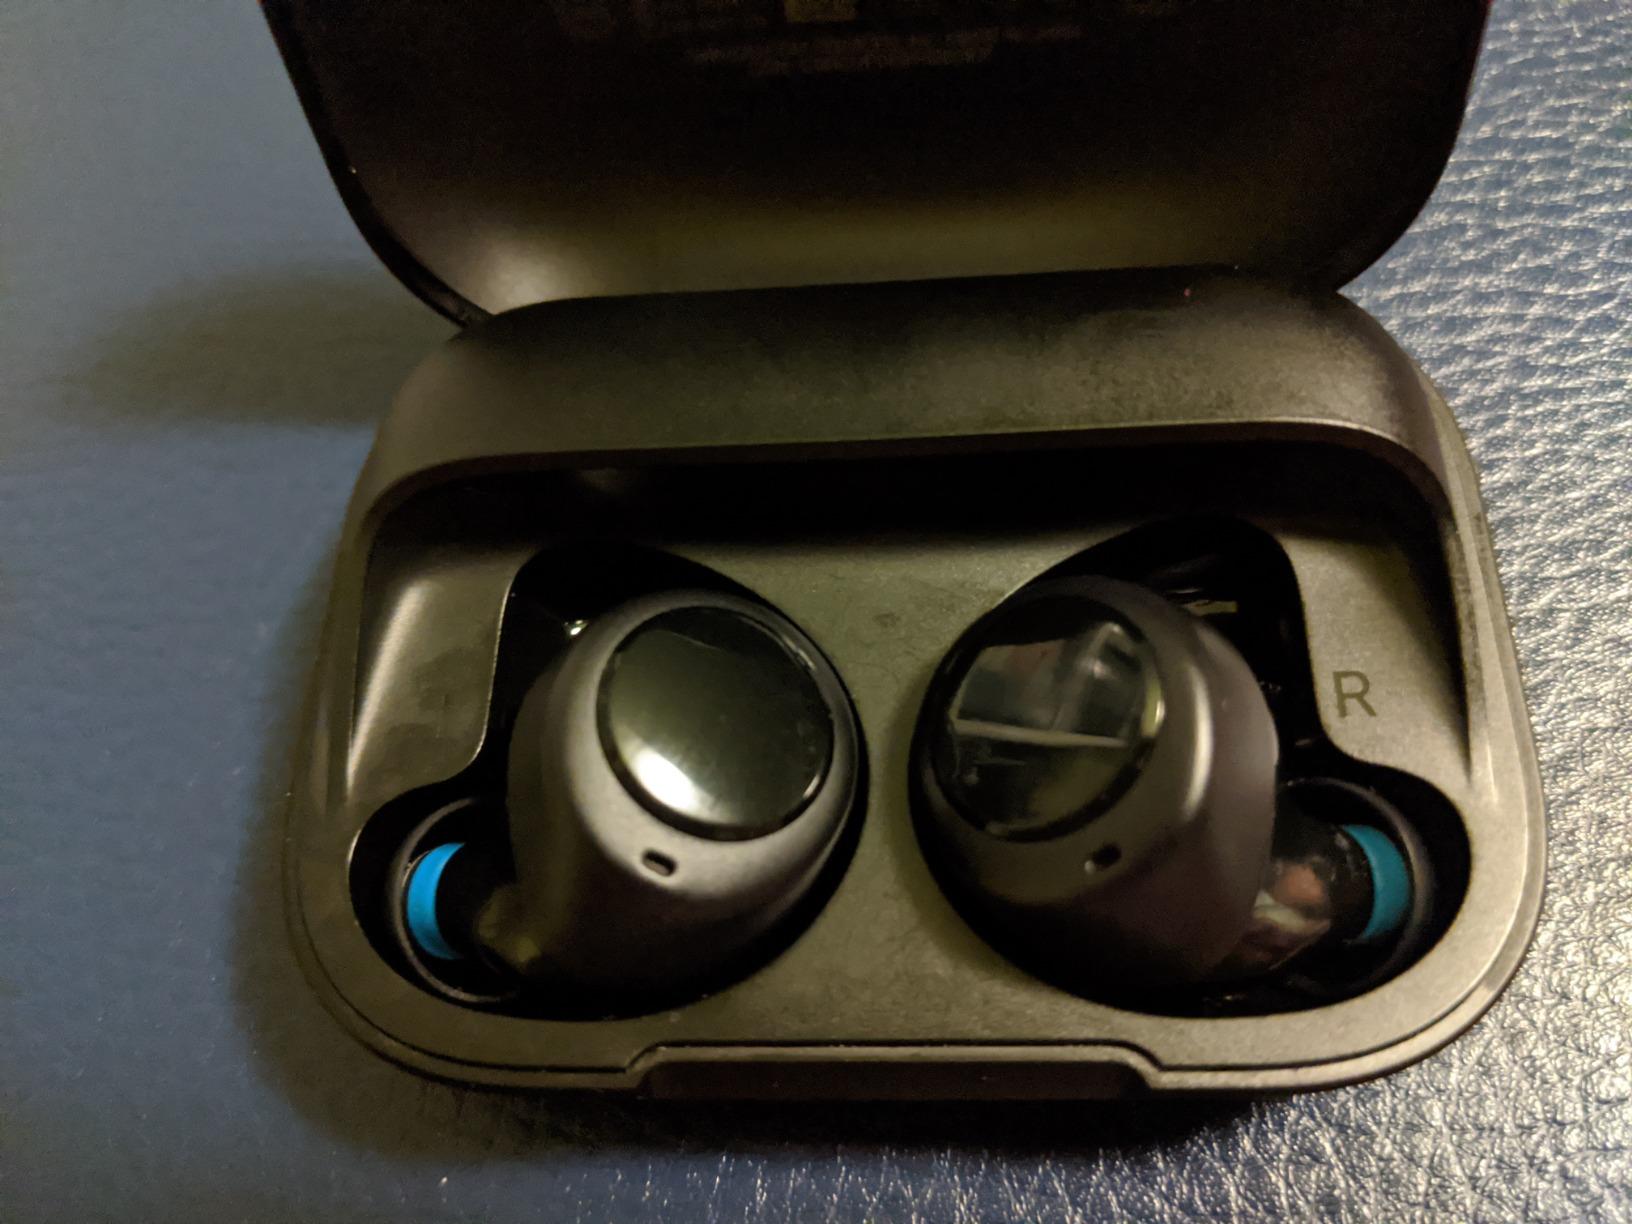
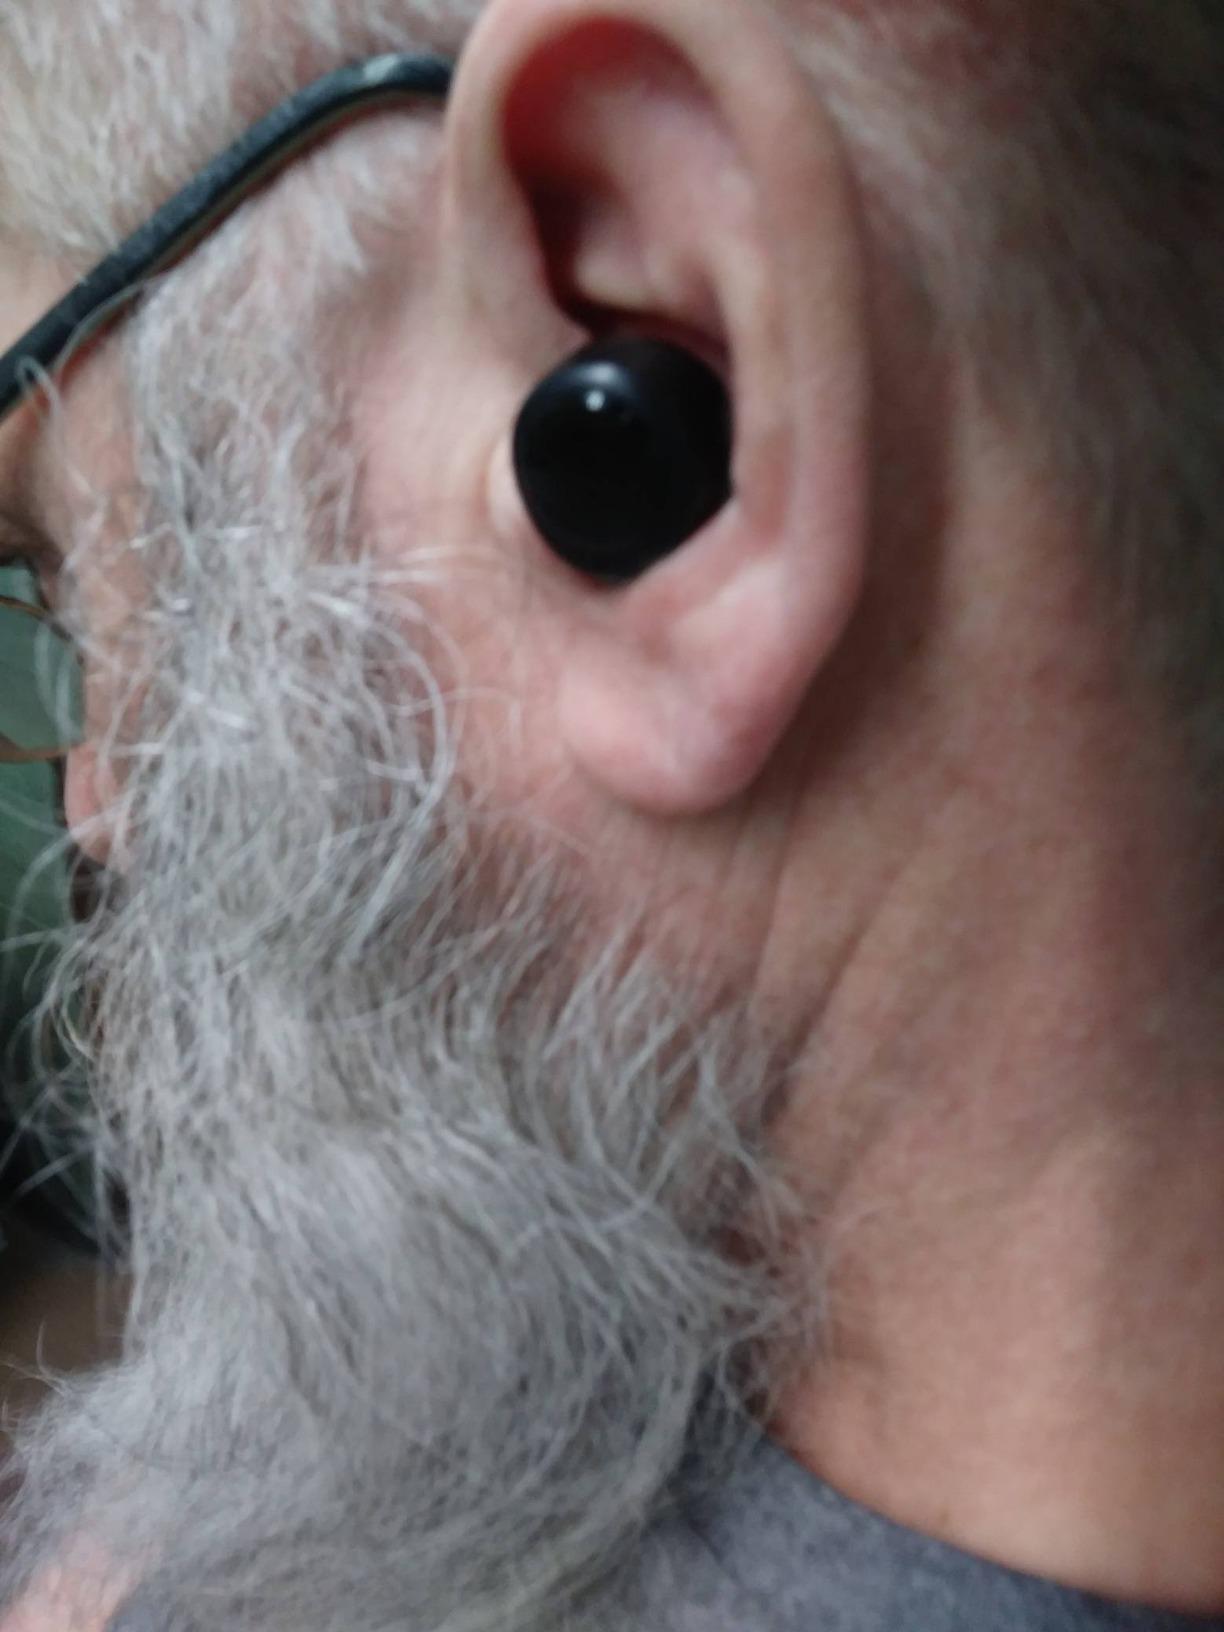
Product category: earbuds
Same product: yes